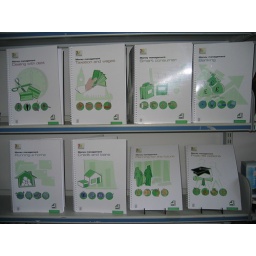
Move your mouse over each book cover and click on the link to search the library catalogue.